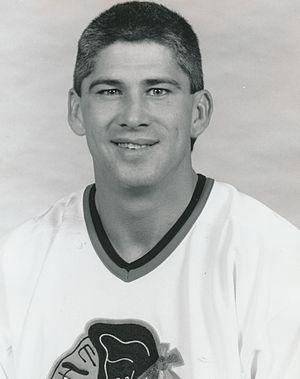
Richard Claude Vaive est un joueur professionnel canadien de hockey sur glace devenu entraîneur. Il évoluait au poste d'ailier droit.